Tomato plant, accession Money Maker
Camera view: horizontal (90 deg, fisheye); turntable rotation: 60 degrees
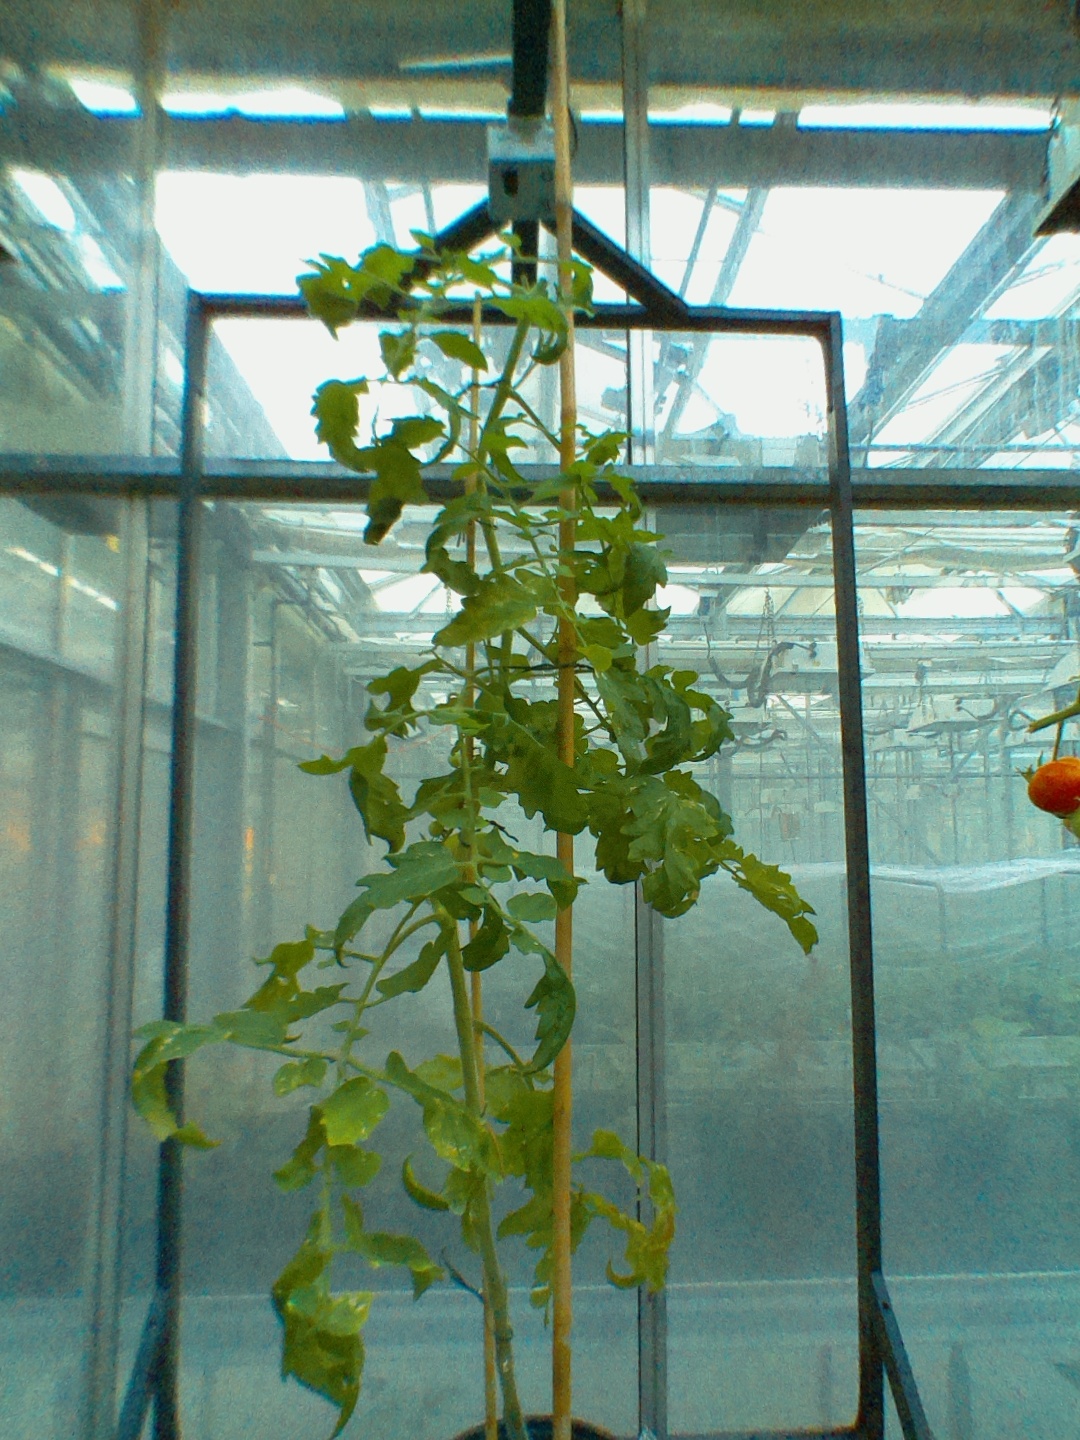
BBCH growth stage 77: 70%-80% of final fruit size